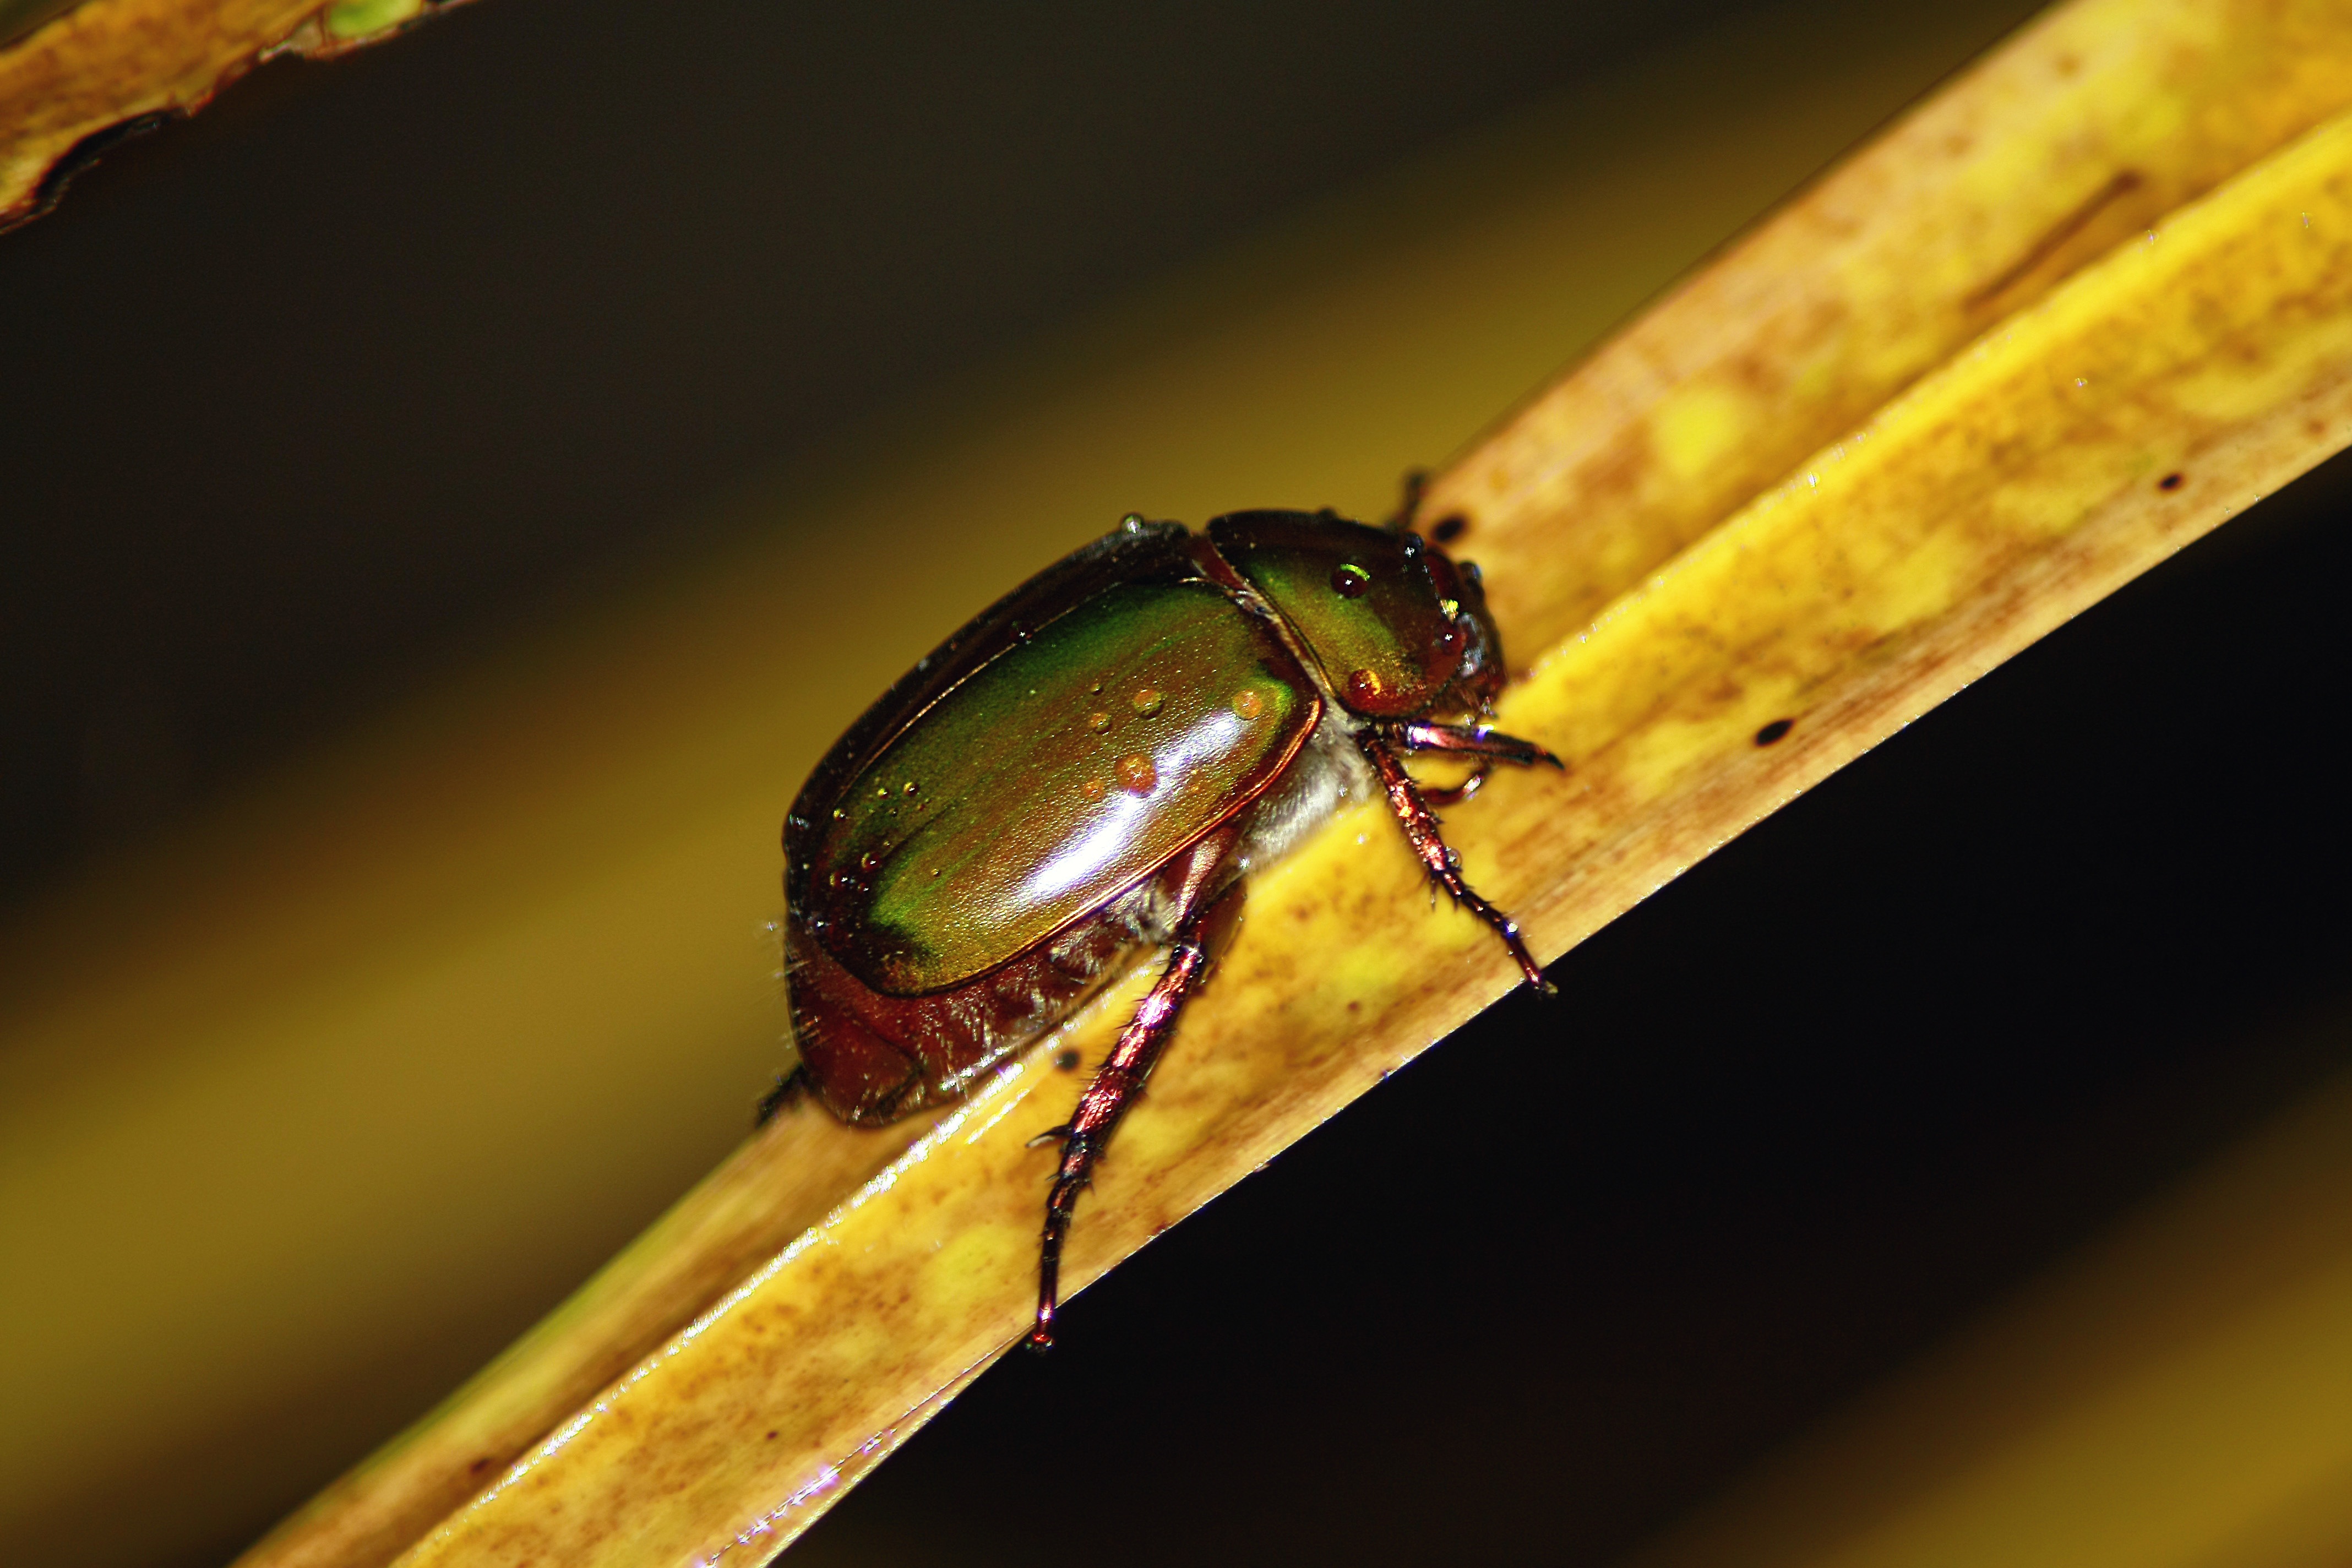
nature, needle, wing, photography, animal, fly, summer, tropical, insect, macro, biology, human, bug, parasite, black, yellow, death, medicine, health, fauna, invertebrate, close up, feeding, blood, single, bee, stinging, skin, parasitic, pain, dengue, mosquito, pest, beetle, sting, fever, medical, epidemic, virus, macro photography, bite, disease, gnat, sucking, zika, malaria, unhygienic, bloodsucker, infectious, magnification, sickness, sucker, aedes, chikungunya, plant stem